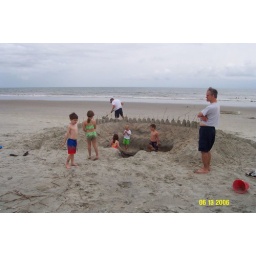
Huge sand castle built by another family